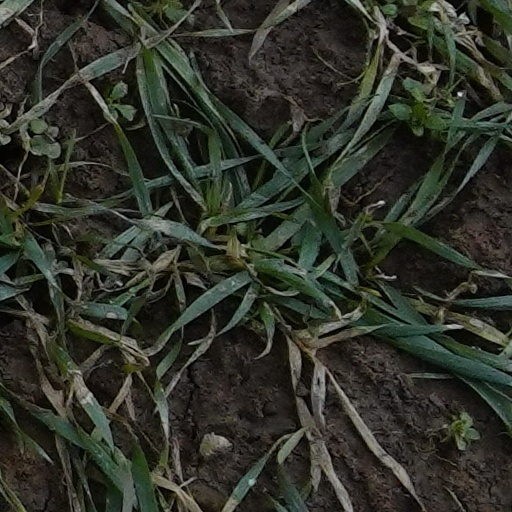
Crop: wheat